Bud Spencer

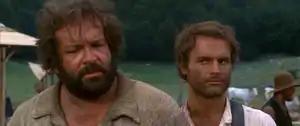
Spencer (left) and Terence Hill in "They Call Me Trinity" by Enzo Barboni (1970)

In 1967, film director Giuseppe Colizzi offered him a role in "God Forgives... I Don't!". On the set, Pedersoli met Mario Girotti (Terence Hill). (Although Pedersoli appeared in the same movie as Girotti in "Hannibal" in 1959, they did not meet during filming). The film director asked the two actors to change their names, deeming them to be too Italian-sounding for a Western movie: Pedersoli chose Bud Spencer, with Bud inspired by Budweiser beer and Spencer by the actor Spencer Tracy. They went on to become a film duo.